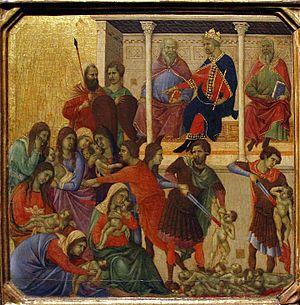
Le Jour des Saints Innocents est la commémoration d'un épisode du christianisme : le massacre des enfants de moins de deux ans nés à Bethléem, ordonné par le roi Hérode Iᵉʳ le Grand afin de se défaire du nouveau-né Jésus de Nazareth qu'il considérait comme un potentiel rival.